Yardley London

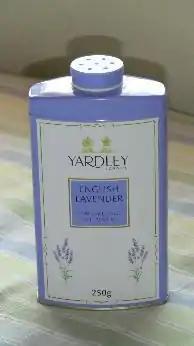
Yardley English Lavender Talcum Powder

By 1910, the company had moved to London's upmarket Bond Street, and Yardley received its first Royal Warrant in 1921. Today, the company holds two Royal Warrants.